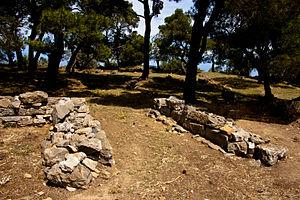
Un péribole est une enceinte sacrée autour des temples anciens. Par exemple un mur extérieur limitant un espace autour d'un temple grec, romain, d'un autel romain, d'un sanctuaire gaulois ou d'un temple égyptien.